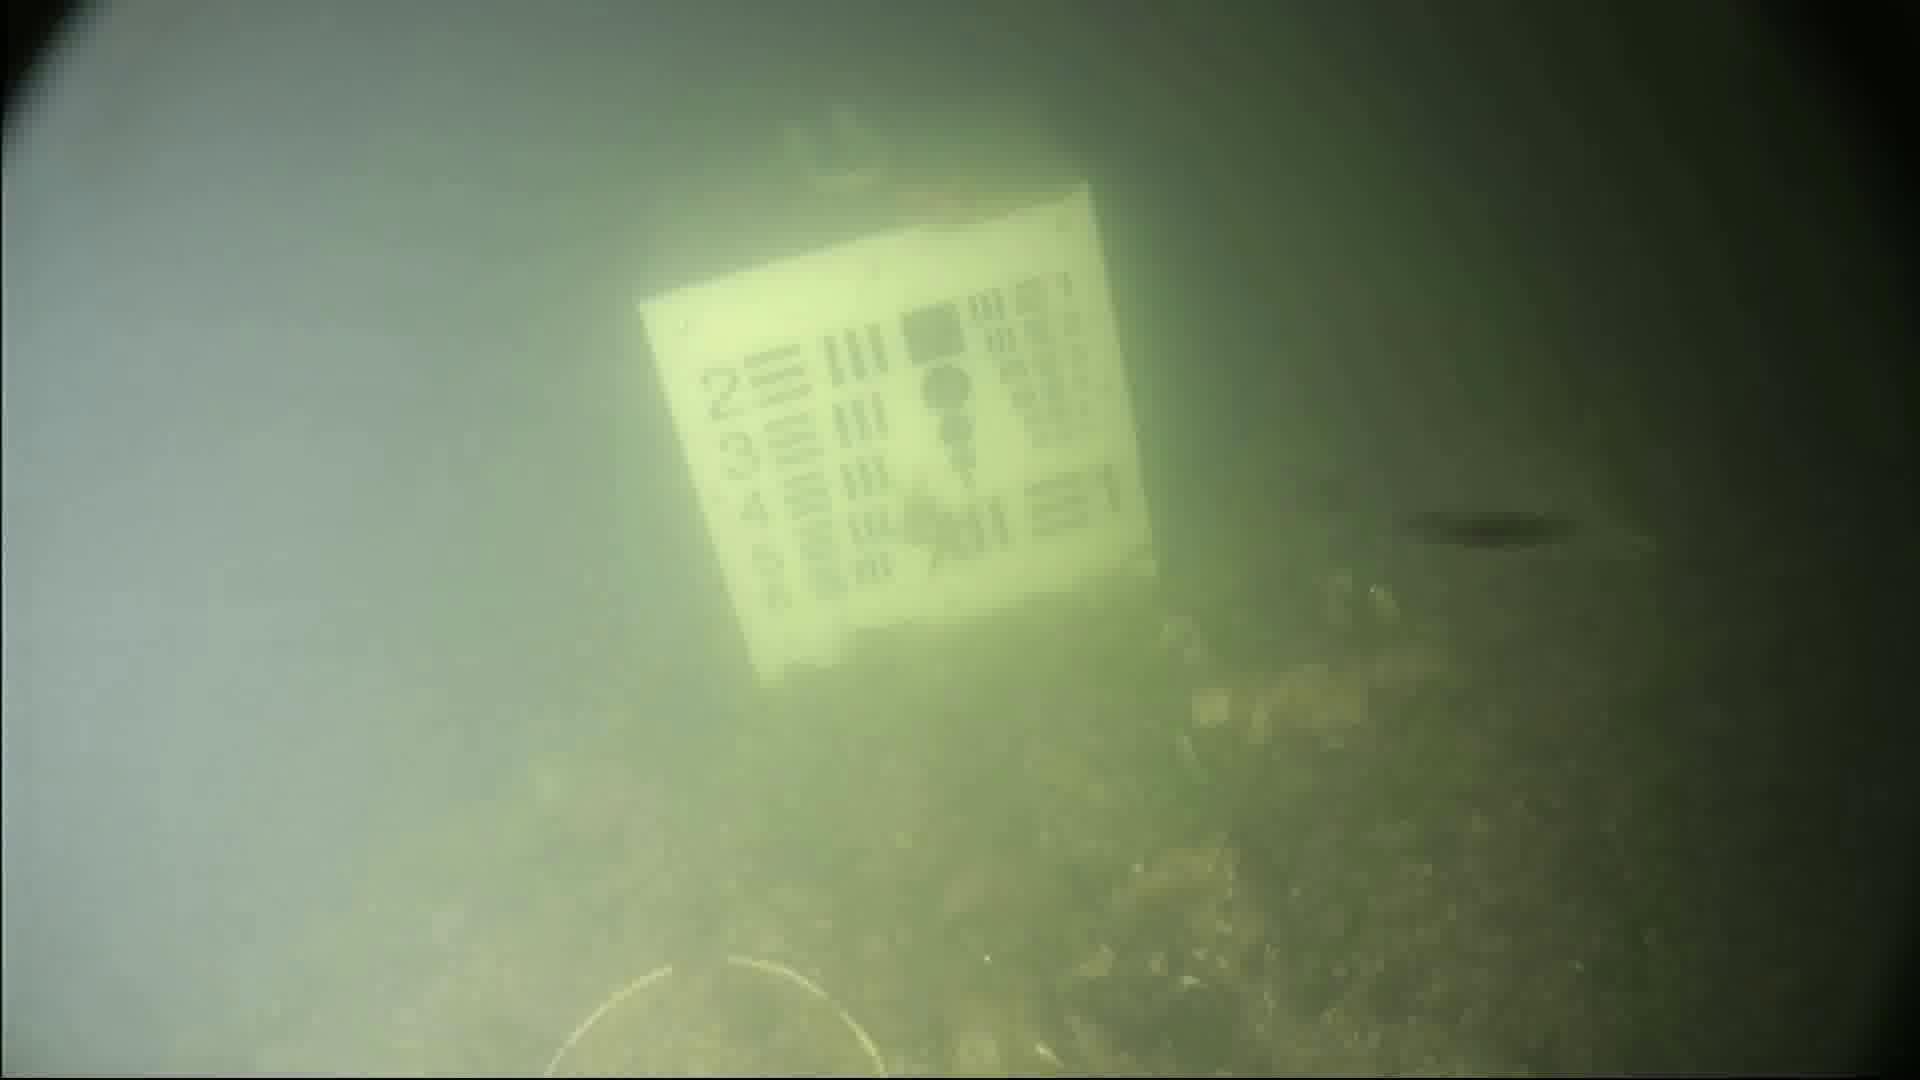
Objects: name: starfish